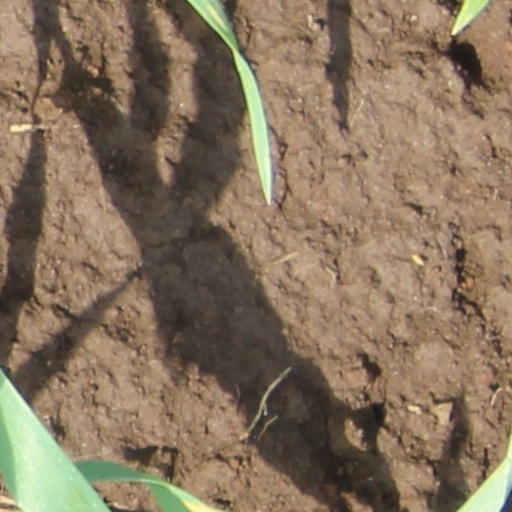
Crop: wheat